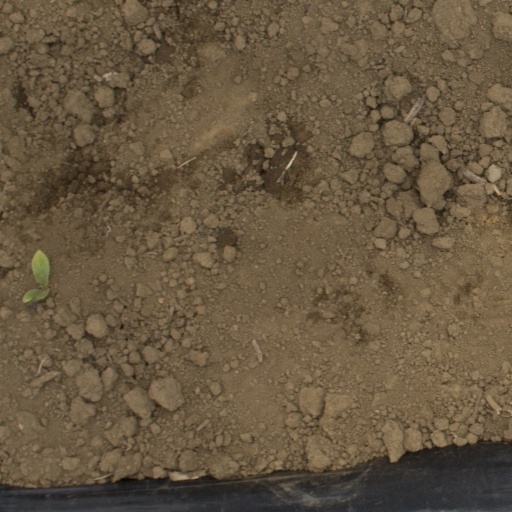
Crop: Jerusalem artichoke